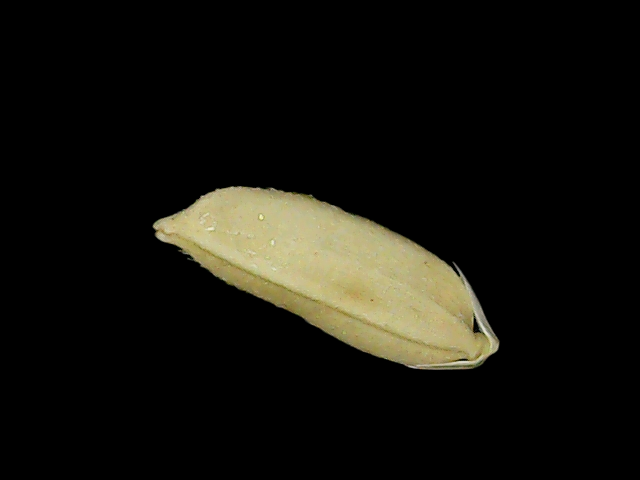
Rice variety: Br23